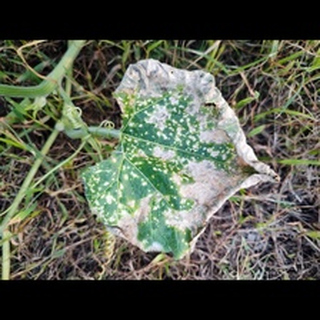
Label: pumpkin_powdery_mildew